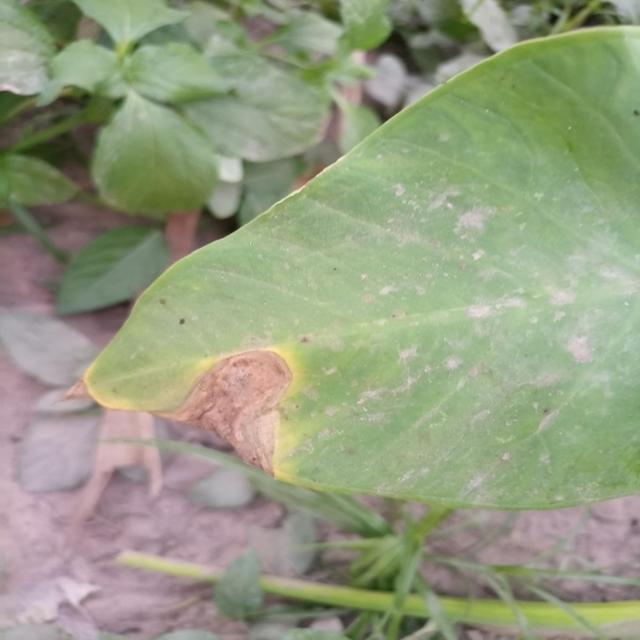
Label: Mid_Blight